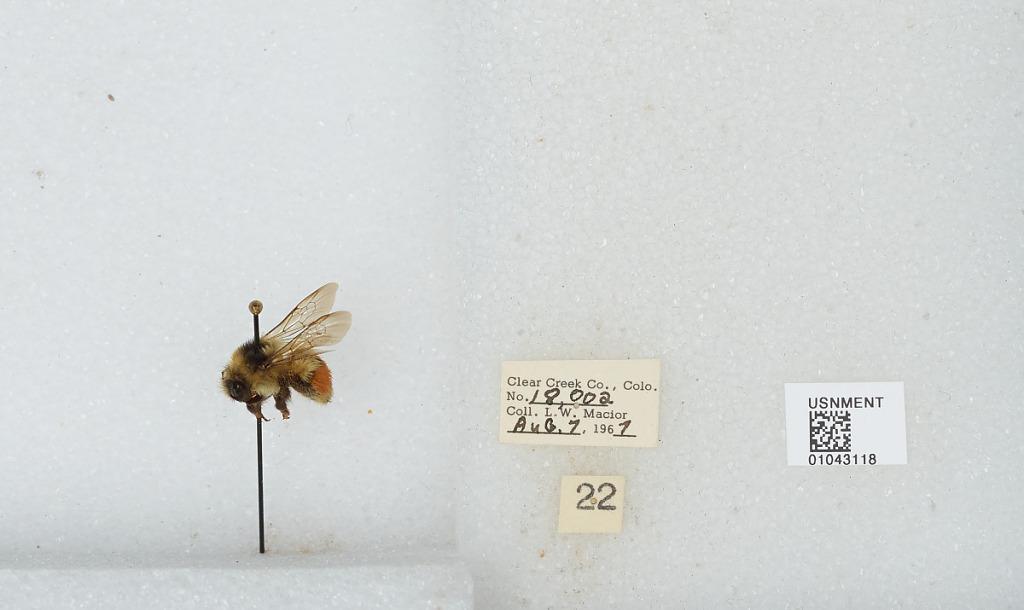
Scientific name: Bombus (Pyrobombus) bifarius Cresson
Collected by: L. Macior
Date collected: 1967-8-7
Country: United States
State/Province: Colorado
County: Clear Creek
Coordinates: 39.6958, -105.725